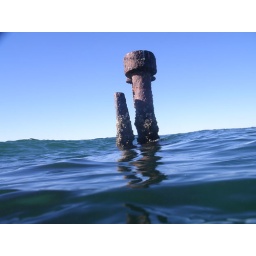
A shipwreck just off the Main beach at Byron Bay. Heres what lies above the water